Bush Pilot: Reflections on a Canadian Myth

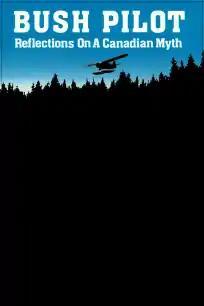
Theatrical poster

Bush Pilot: Reflections on a Canadian Myth is a 22-minute Canadian documentary film, made in 1980 by the National Film Board of Canada (NFB) and directed by Norma Bailey and Robert Lower. Shot in northern Manitoba, the film explores the myth of the bush pilot as a heroic and iconic figure in the Canada's north.